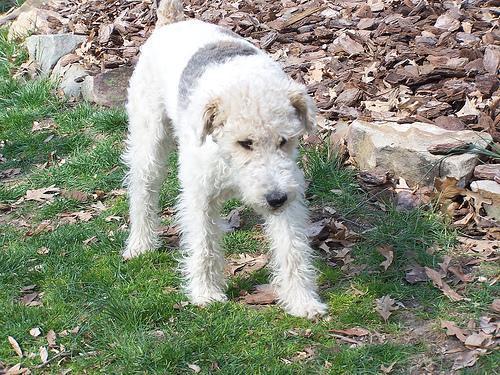
wire-haired_fox_terrier